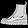
Label: Ankle boot